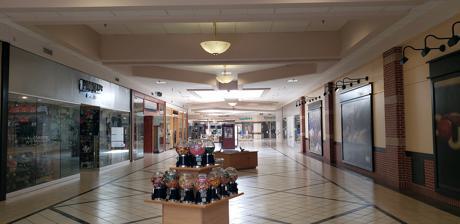
Building: Eastridge Mall (Wyoming)
Country: United States of America
Year built: 1982
For other uses, see Eastridge Mall (disambiguation) . Shopping mall in Casper, Wyoming Eastridge Mall Location Casper, Wyoming Opening date October 13, 1982 ; 42 years ago ( 1982-10-13 ) Developer Price Development Management Kohan Retail Investment Group Summit Properties USA Owner Kohan Retail Investment Group Summit Properties USA No. of stores and services 58 No. of anchor tenants 8 (5 open, 3 vacant) Total retail floor area 569,936 sq ft (52,948.8 m 2 ) No. of floors 1 Website www .shopeastridge .com A portion of the Eastridge Mall Eastridge Mall is a single level enclosed shopping mall in Casper, Wyoming . It is at the city's busiest intersection, east Second Street and southeast Wyoming Boulevard. It is one of three shopping malls in Wyoming . The mall is anchored by Target , JCPenney , Best Buy , Ross Dress For Less , and Dick's Sporting Goods . History The mall opened on October 13, 1982 with JCPenney , Sears , and Target , followed by The Bon Marché in early 1983. The Bon Marché was converted to Macy's in 2005. In 2014, Hibachi Sushi and Supreme Buffet opened at the mall. In 2017, Gymboree closed at the mall. On October 15, 2018, it was announced that Sears would be closing as part of a plan to close 142 stores nationwide. The store closed in late December 2018. This was the last full-line Sears left in Wyoming. On December 31, 2018, it was announced that Macy's would also be closing in early 2019. This was the only Macy's in Wyoming, which left the state without a Macy's. The space has been used by Spirit Halloween since 2019 and was Spirit again in 2021. It was also used as a Vaccine Center in mid-2021. In mid-2020, the mall saw a blow to the food court with Serendipity Cafe making the hard decision to close all five of its restaurants (Serendipity Cafe, Cluck It, Brisket Burger, Pizzanity, and Abuelita's). In July 2021, Kohan Retail Investment Group acquired the mall alongside 6 other malls from Brookfield Asset Management On February 9, 2023, it was announced that Bed Bath & Beyond would be closing as part of a plan to close 149 stores. Current anchors Best Buy Dick's Sporting Goods JCPenney Ross Dress for Less Target Former anchors Sears Macy's (formerly The Bon Marché ) Bed Bath & Beyond References